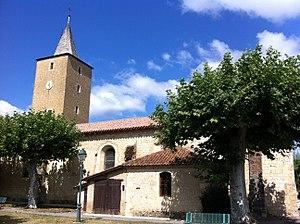
Église de Pavie (Gers, France)
Pavie est une commune française située dans le département du Gers en région Occitanie.